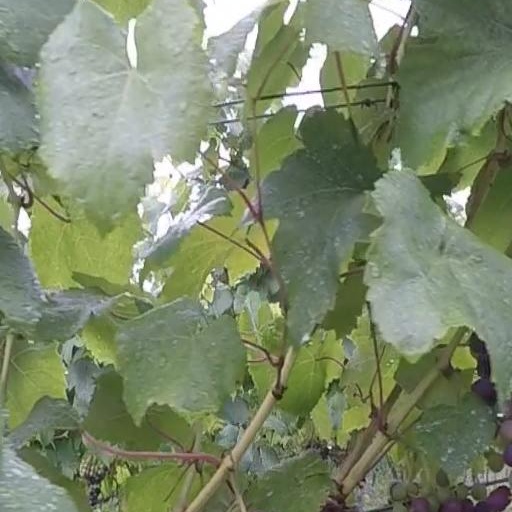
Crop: grape